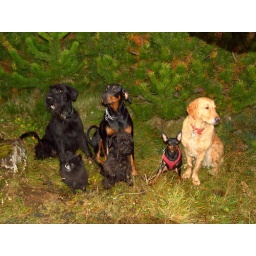
Girls sitting to gether in the dog walk